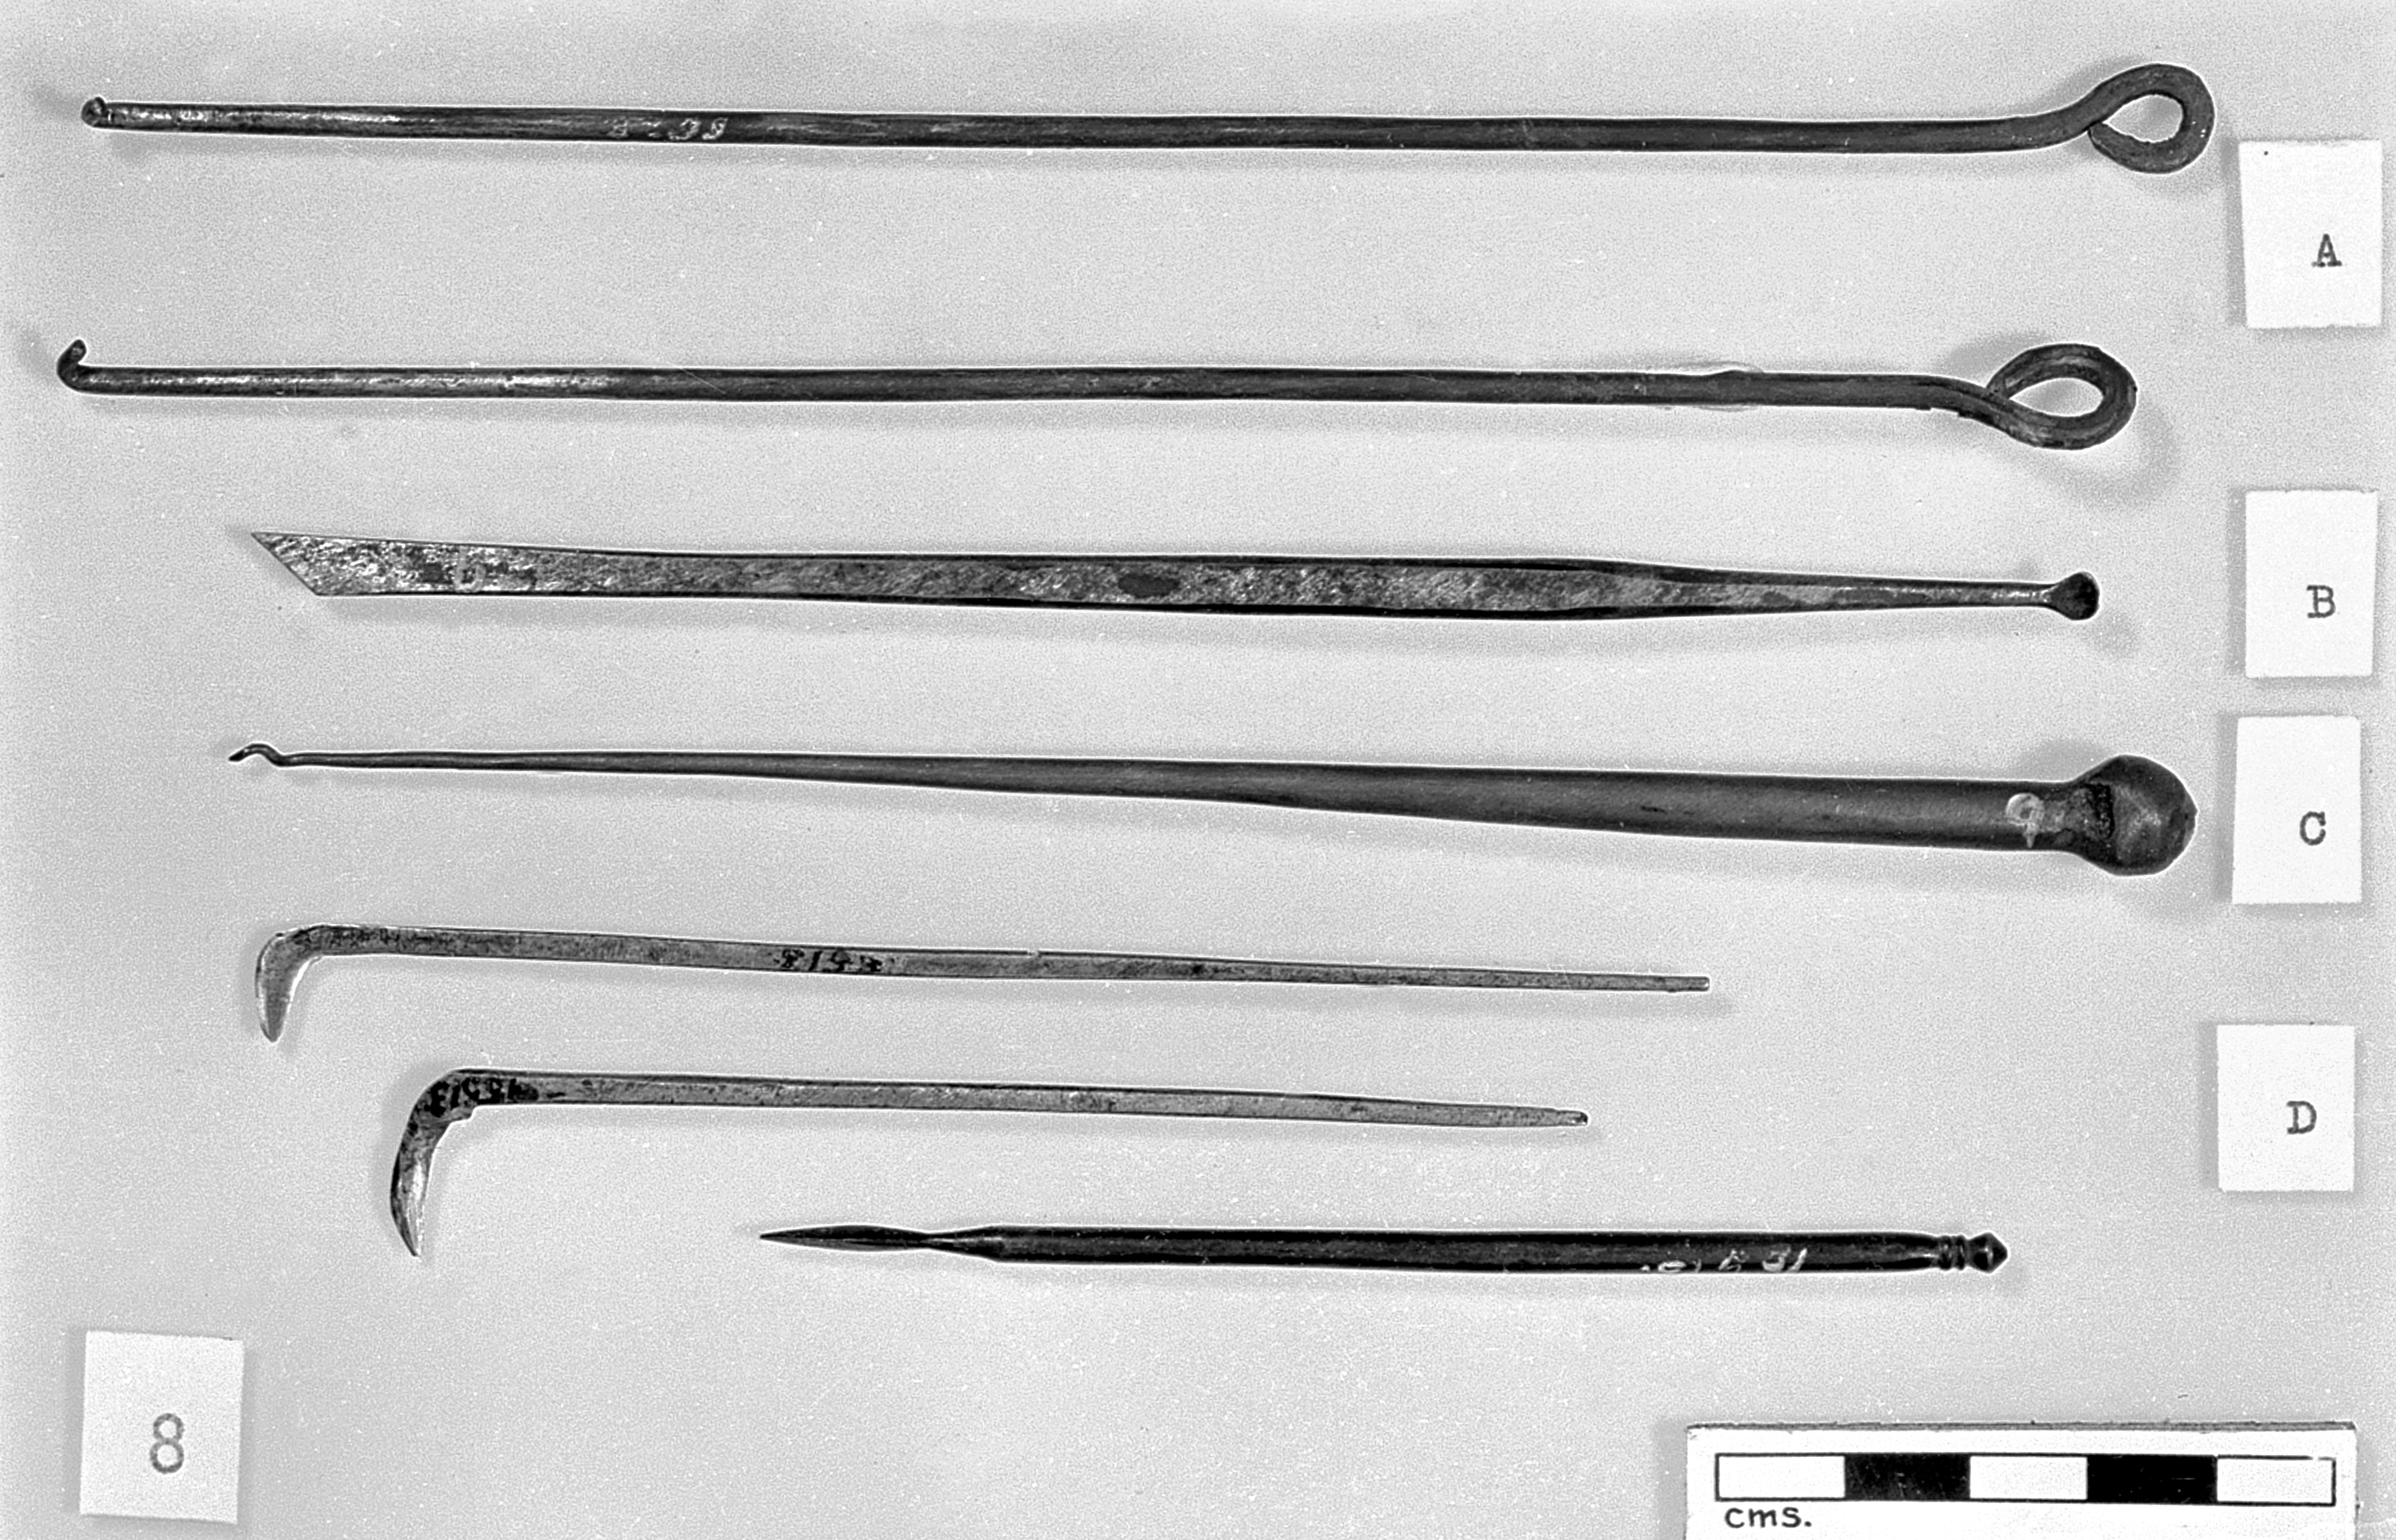
A)Eyelid retractors B)Knife used in eye operations C) Instrument for cutting the cornea D) Instrument used in eye operations Wellcome Images Keywords: instruments: surgical: indian, monochrome black-and-white photograph
Specialty: operation theatre / surgical instruments
Anatomy: eye
Image credit: "Surgical Indian instruments for eye operations (A-D) Wellcome M0020071", wikimedia:Surgical instruments via Wikimedia Commons, licensed cc-by-4.0. Source: https://upload.wikimedia.org/wikipedia/commons/4/45/Surgical_Indian_instruments_for_eye_operations_%28A-D%29_Wellcome_M0020071.jpg